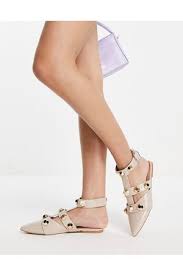
Label: Ballet Flat